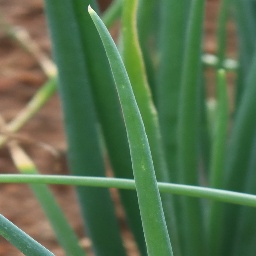
Label: healthy